Question: Please indicate a possible affordance area of the fork that can be used for holding
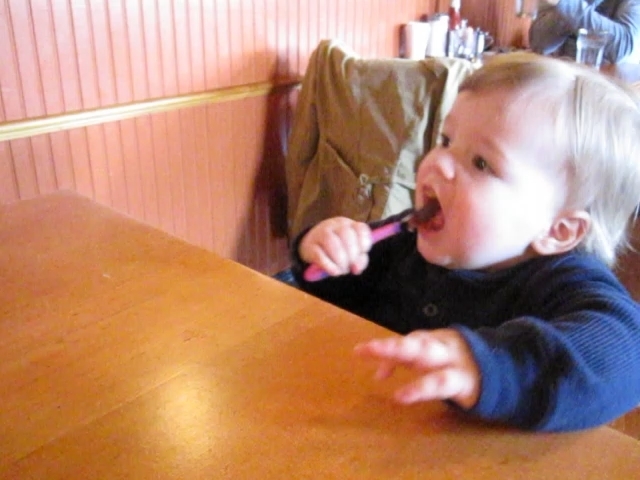
Answer: [302.714, 213.585, 403.805, 284.857]